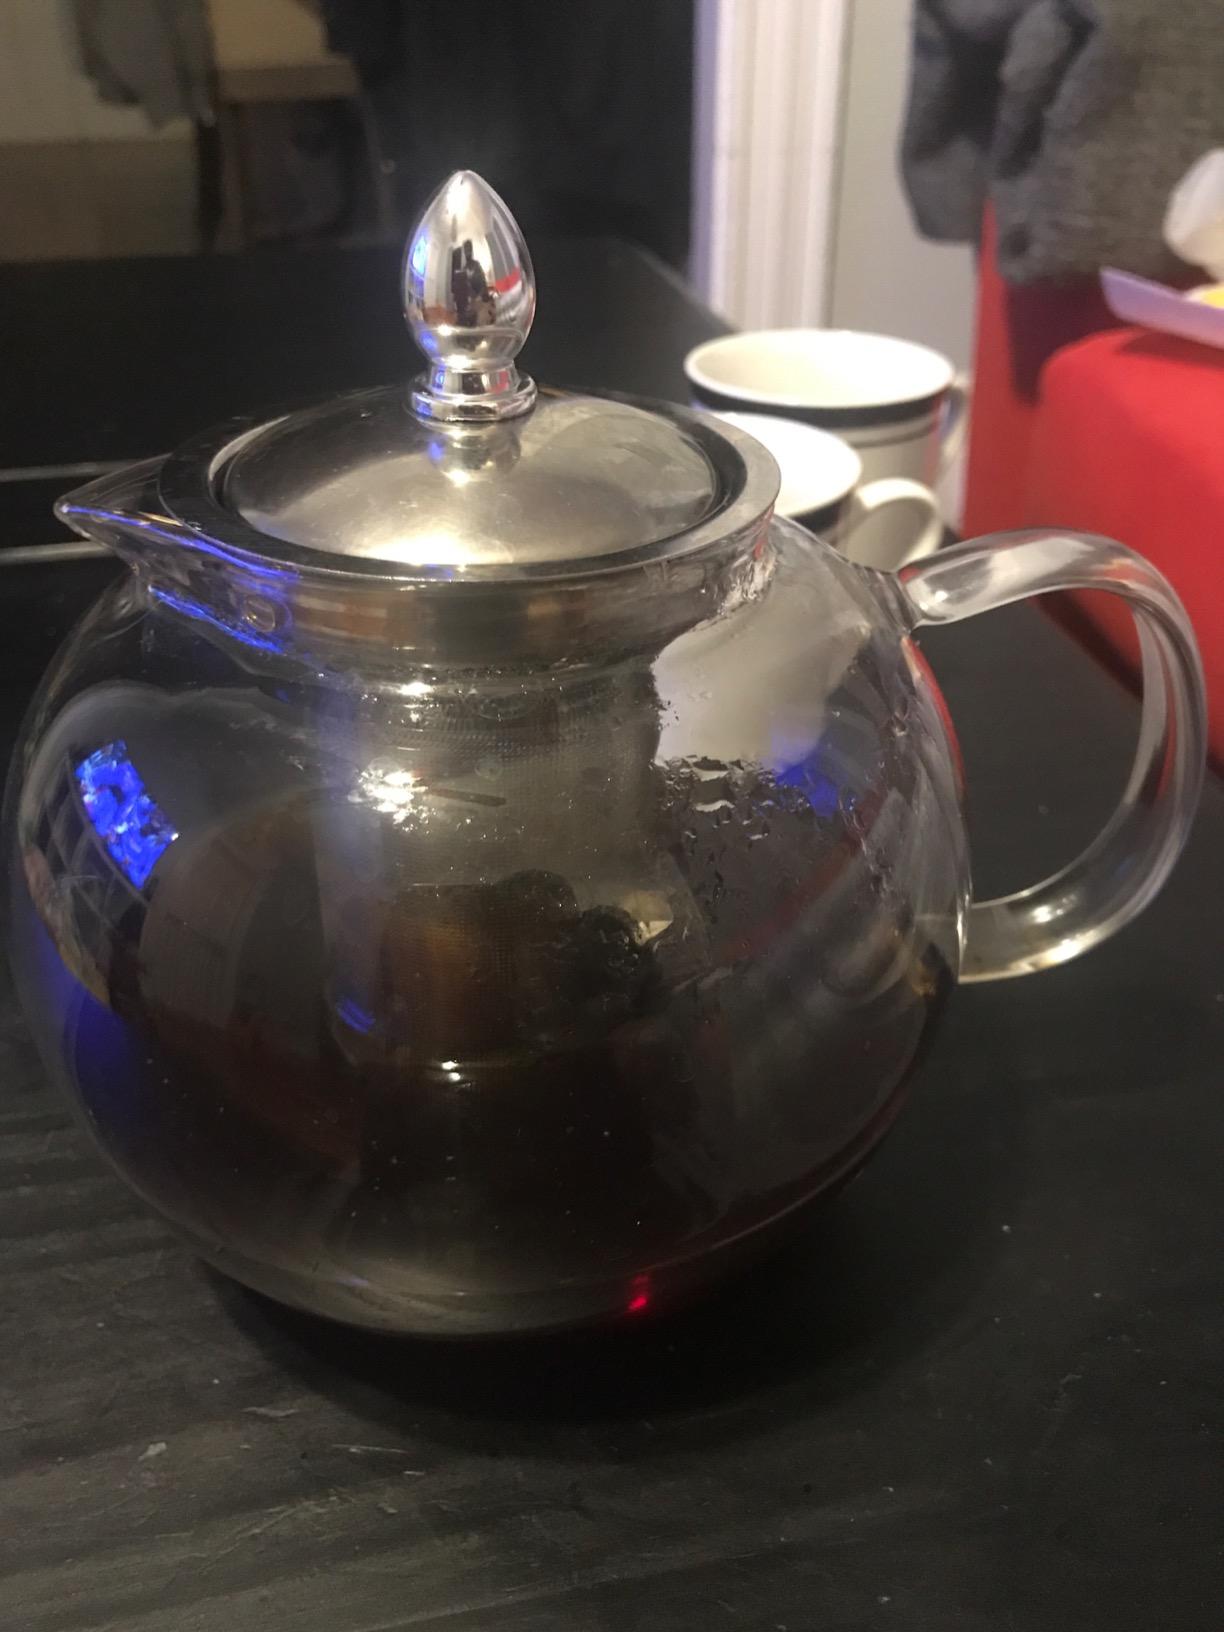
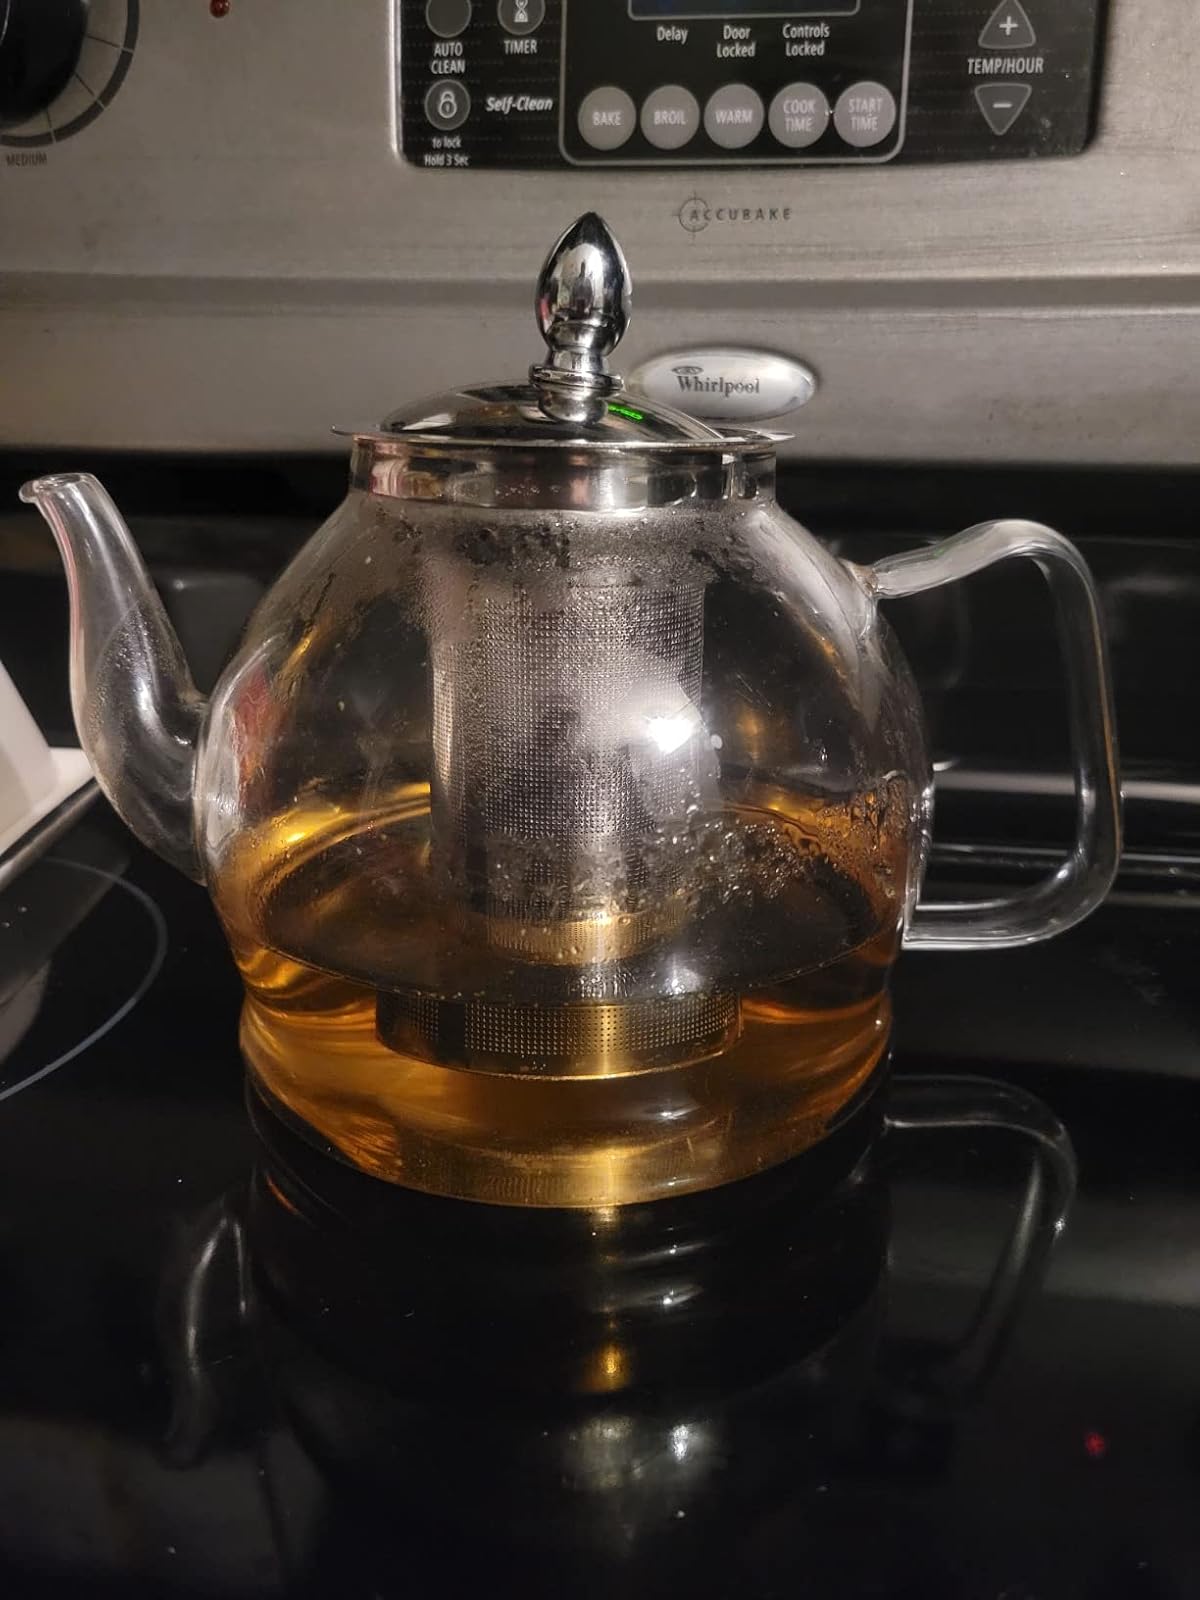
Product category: items_kettle
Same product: no